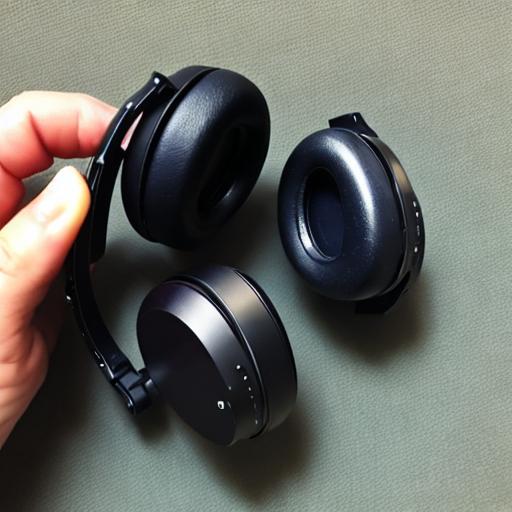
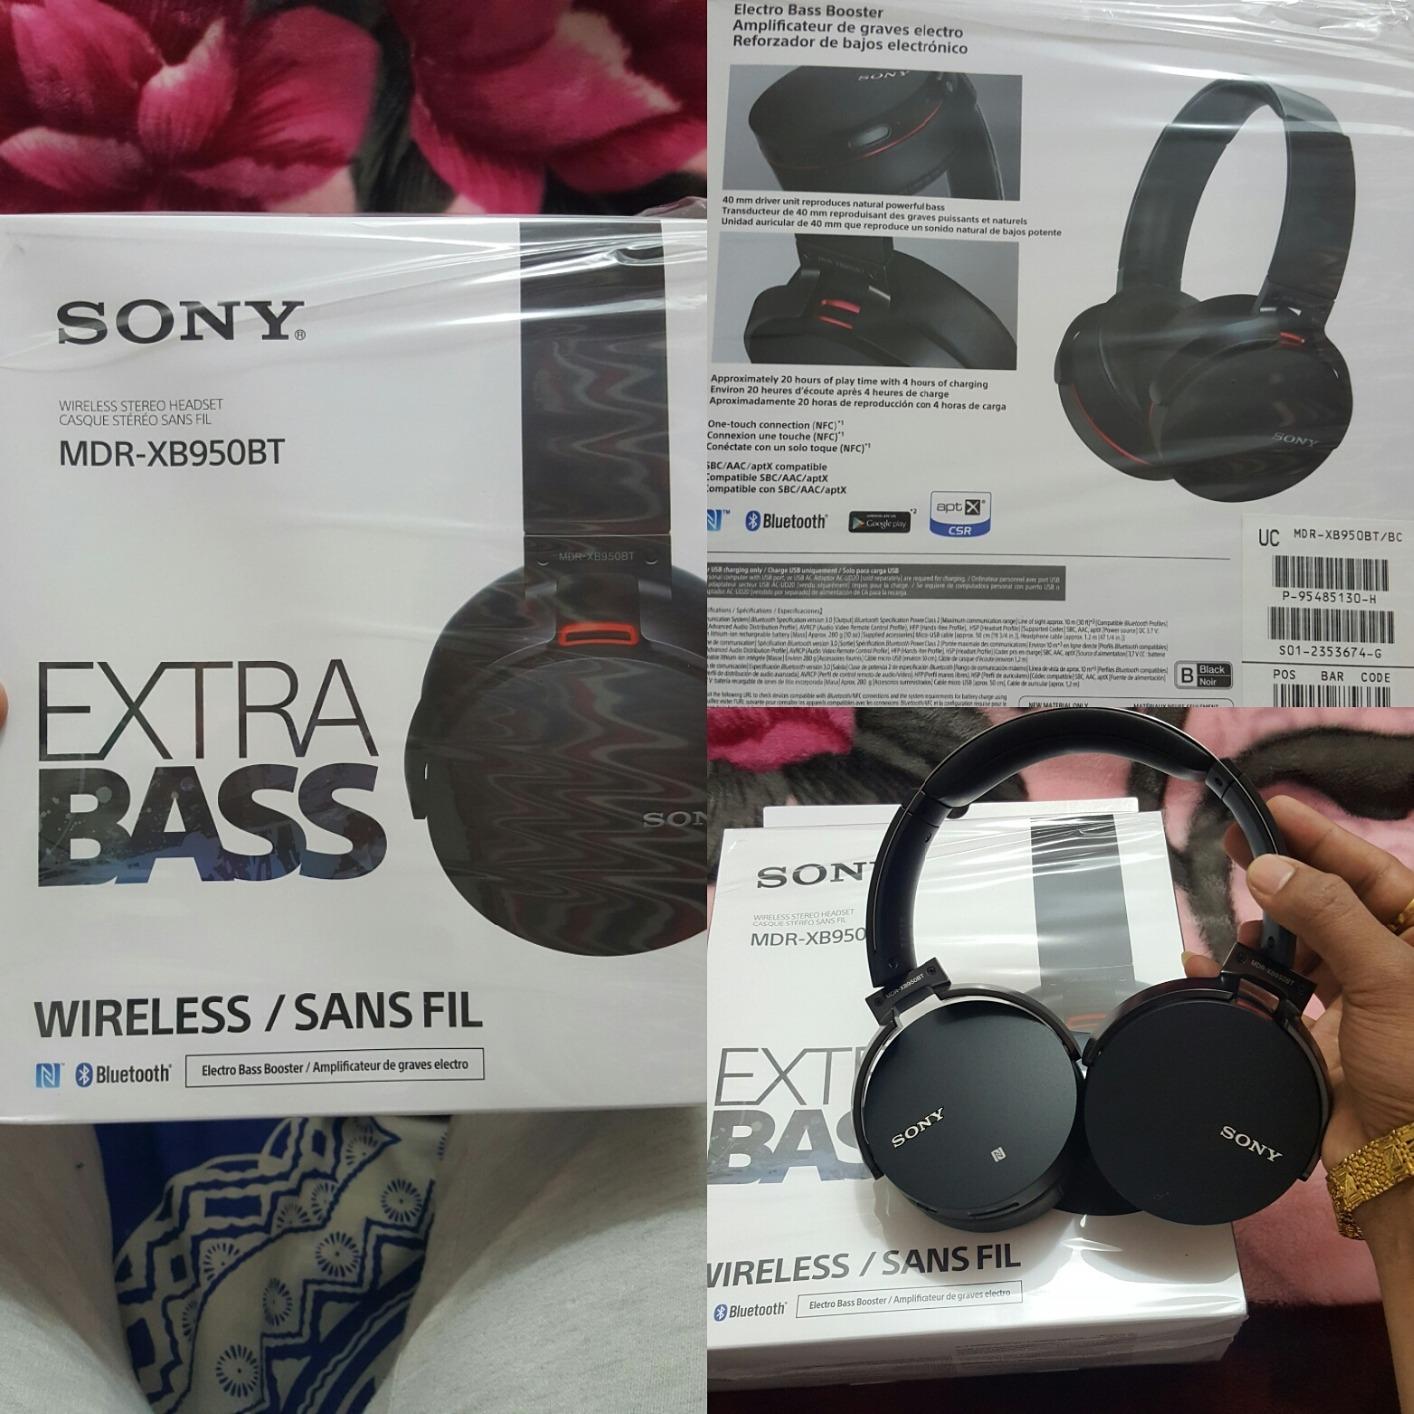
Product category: headphones
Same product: no